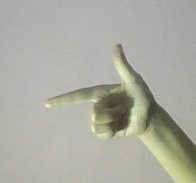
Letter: yaa